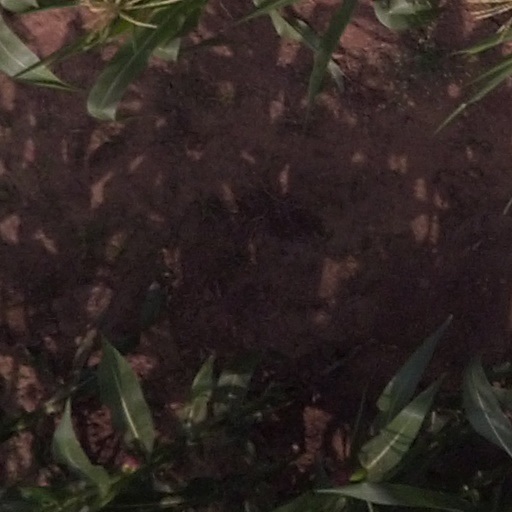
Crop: maize; corn